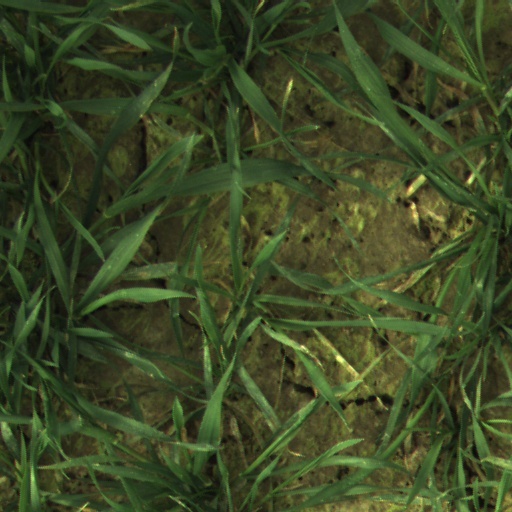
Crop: wheat